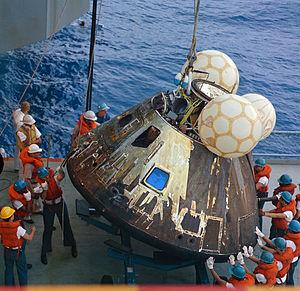
Cette page concerne des événements d'actualité qui se sont produits durant l'année 1970 du calendrier grégorien aux États-Unis.